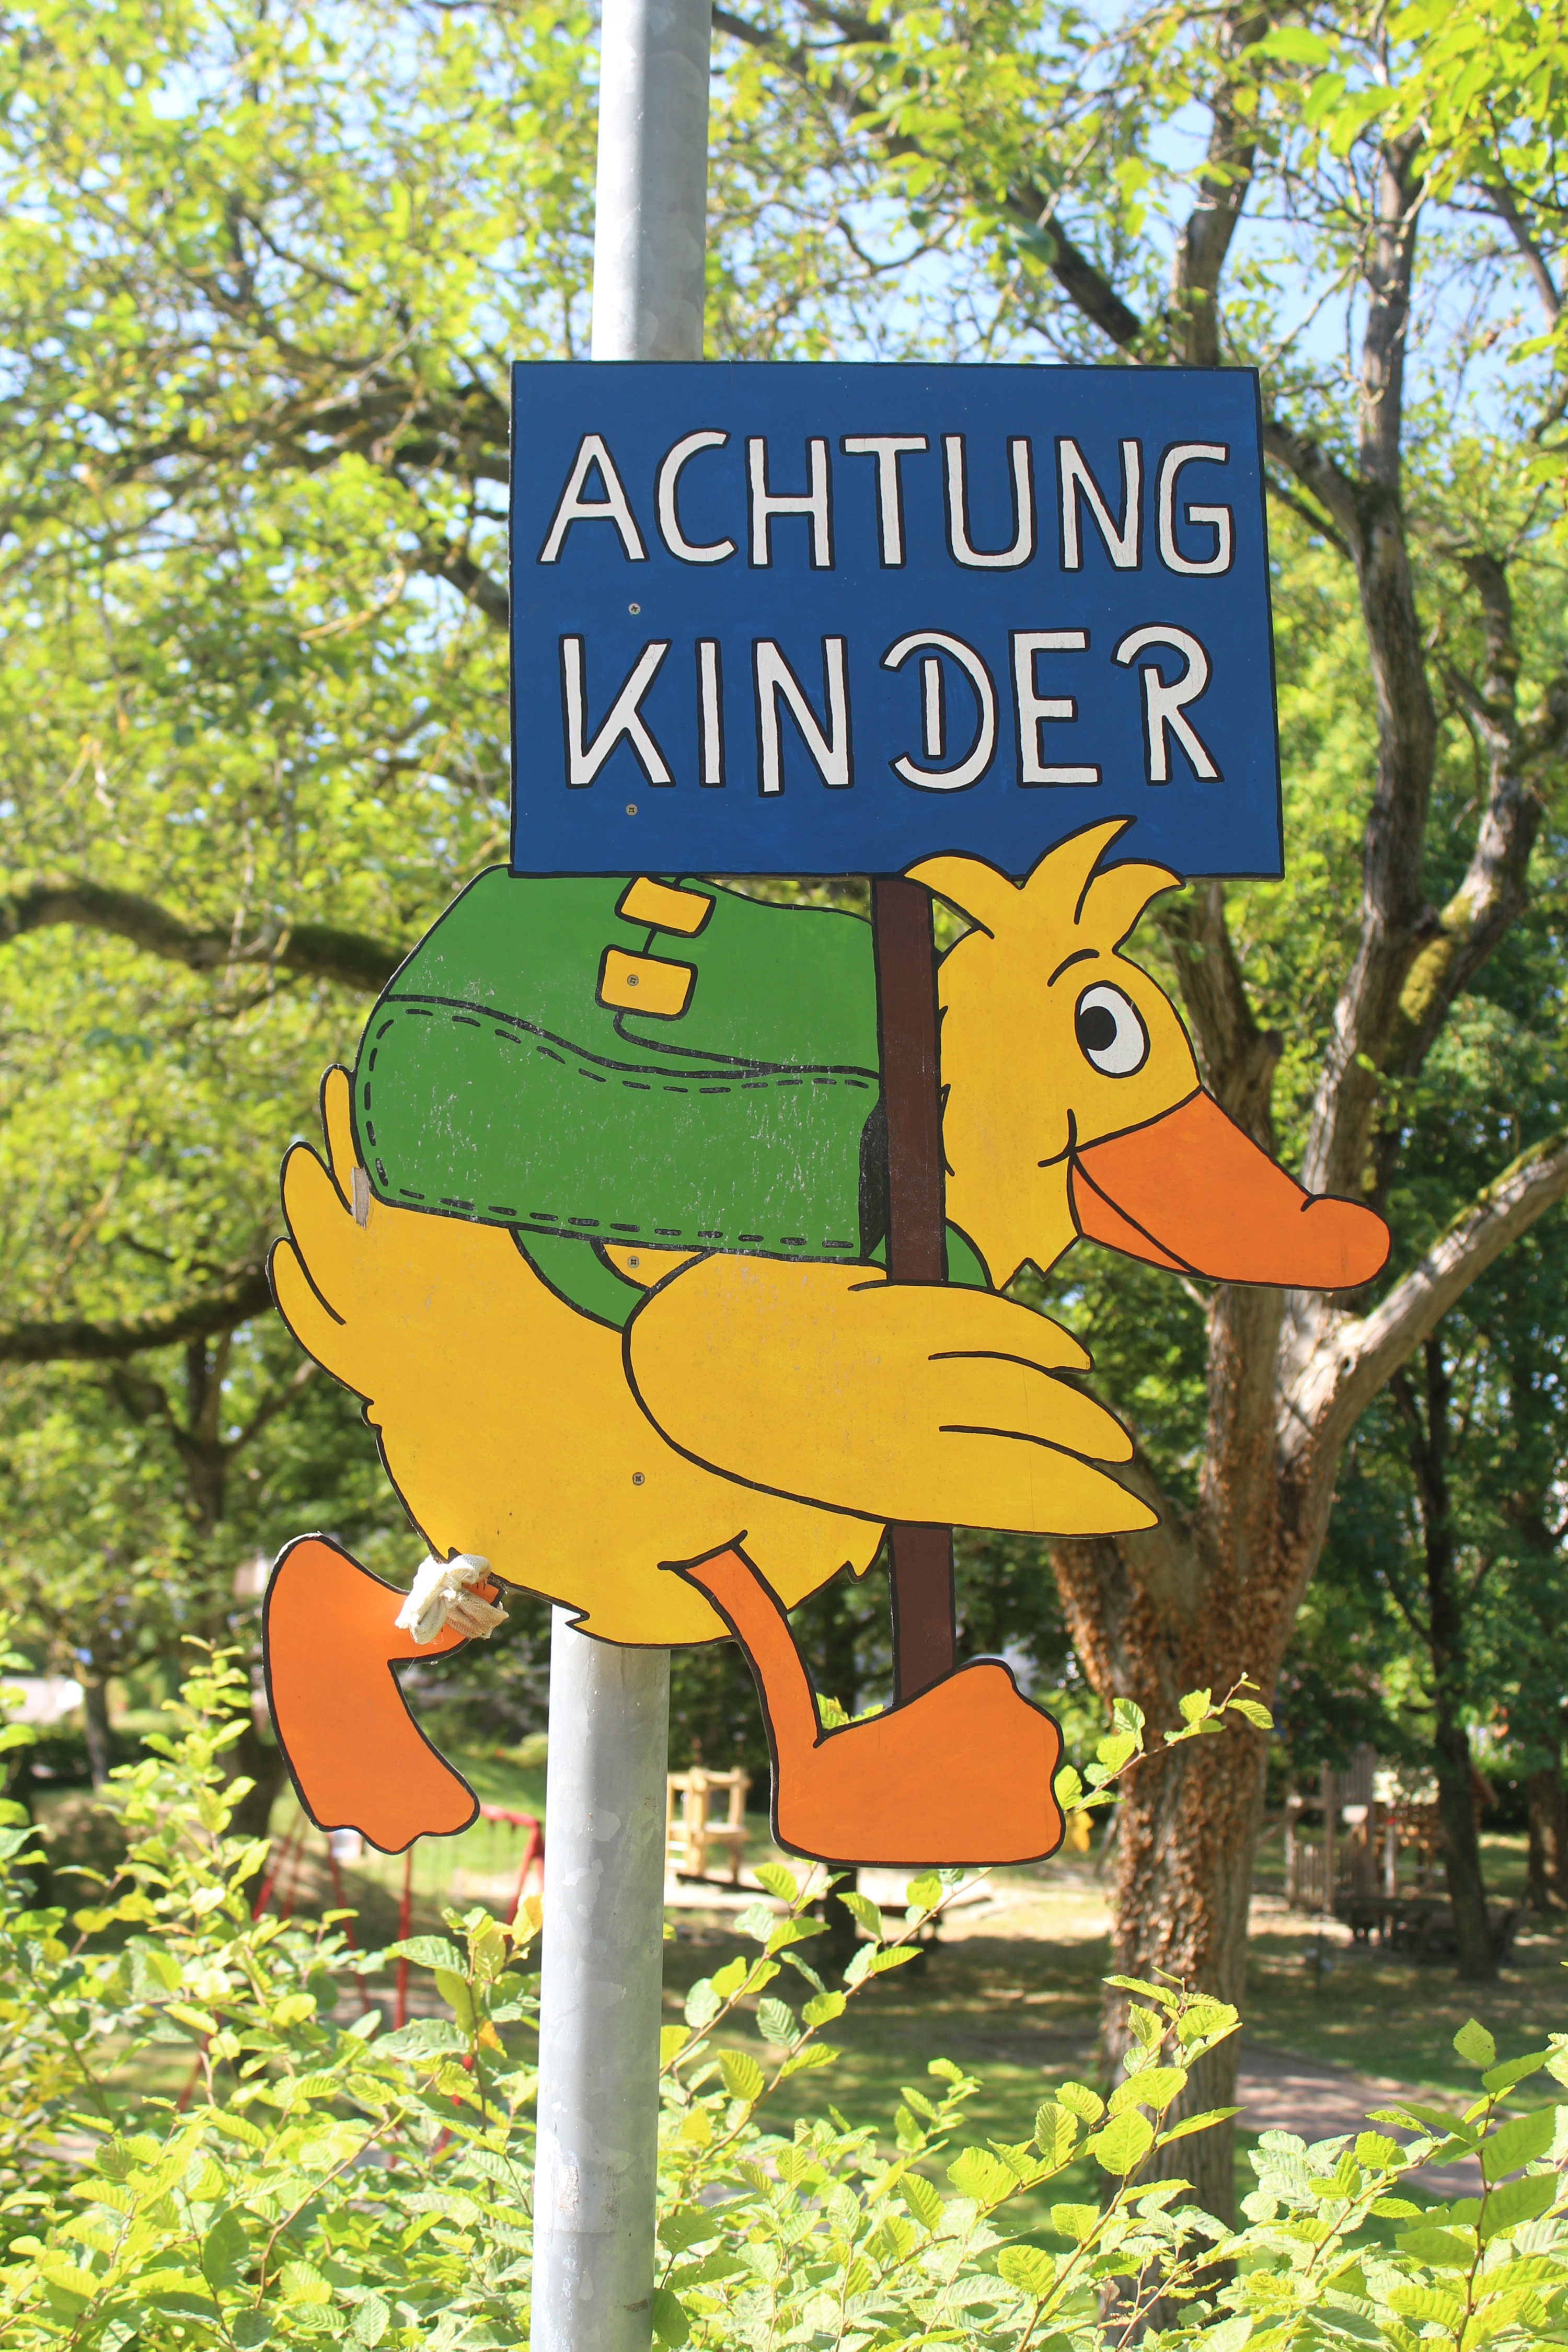
tree, traffic, play, adventure, sign, zoo, jungle, park, child, street sign, garden, note, children, shield, warning, attention, caution children, play street